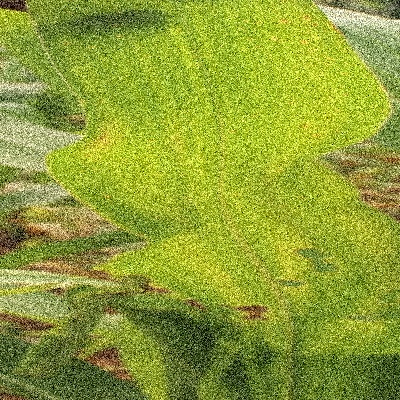
Label: Corn_(Maize)___Maize_Streak_Virus